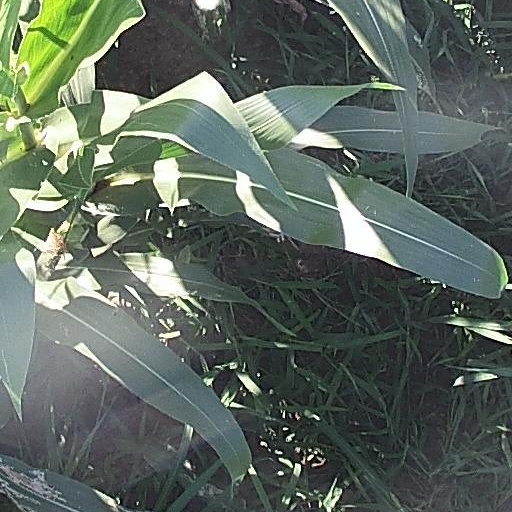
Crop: maize; corn